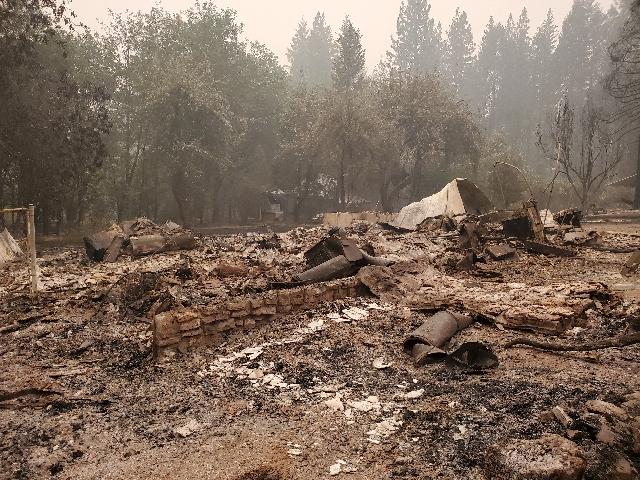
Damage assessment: destroyed